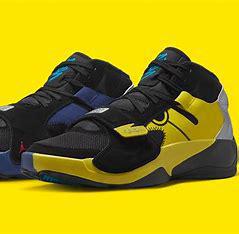
Brand: Jordan
Model: Zion 2